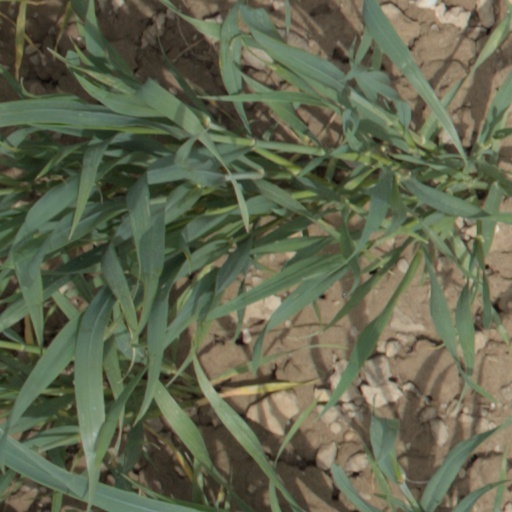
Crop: wheat